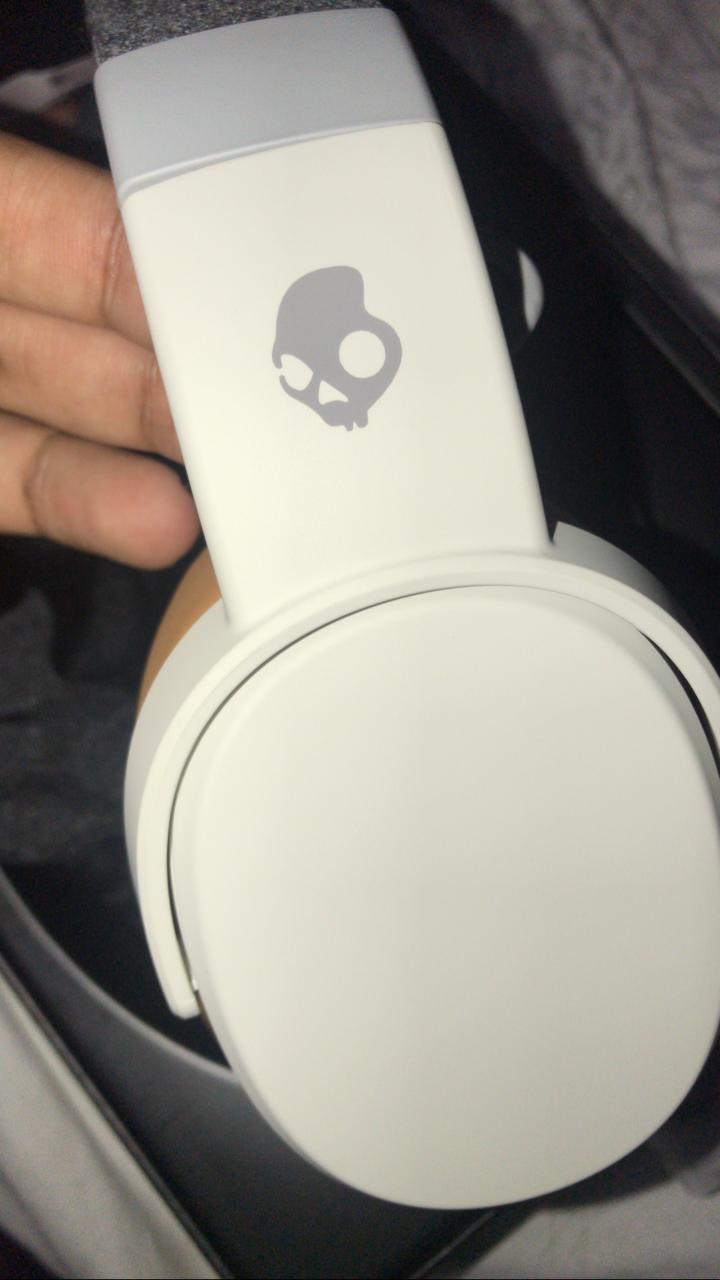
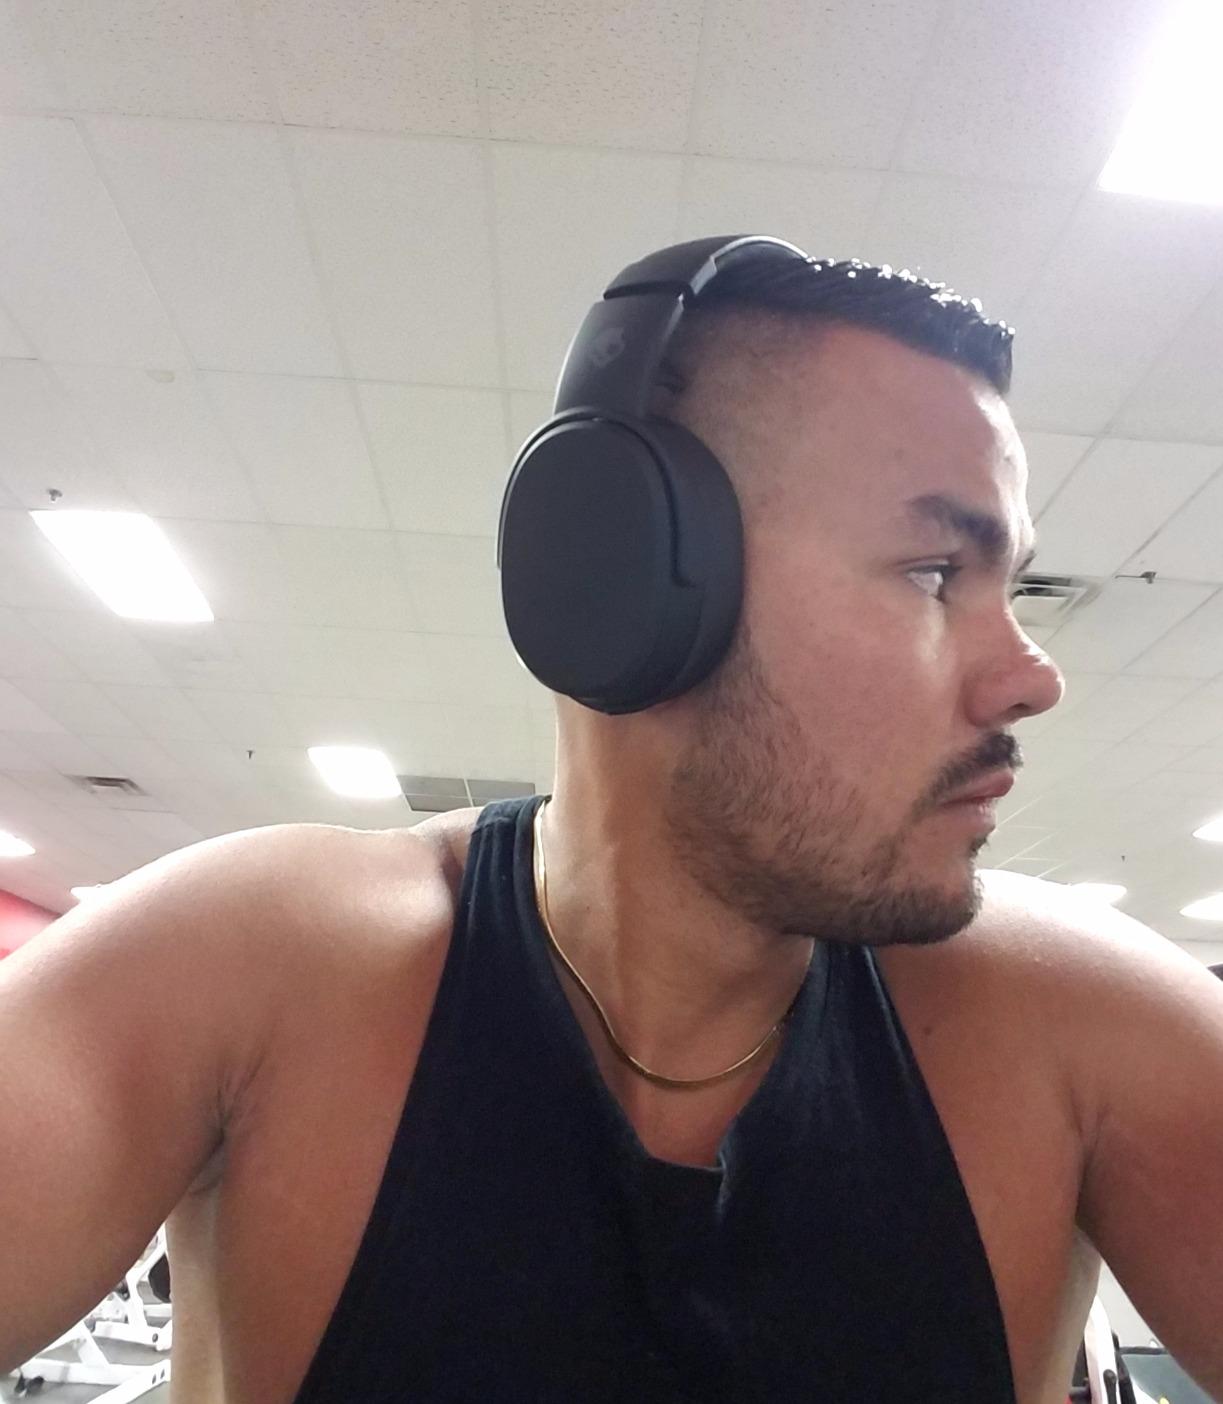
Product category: headphones
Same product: no